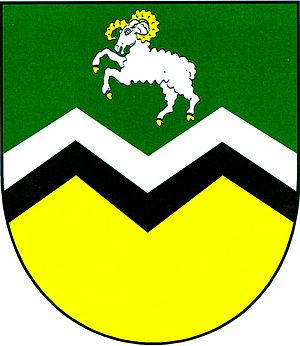
Želenice est une commune du district de Most, dans la région d'Ústí nad Labem, en République tchèque. Sa population s'élevait à 490 habitants en 2018.